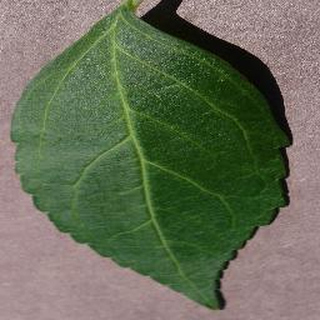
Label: healthy_cherry